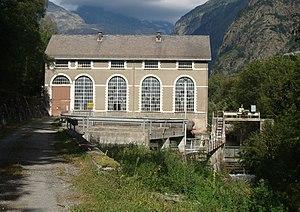
L'usine hydro-électrique de Saint-Maurice-en-Valgodemard, vue de la route d'accès.
Saint-Maurice-en-Valgodemard est une commune française située dans le département des Hautes-Alpes en région Provence-Alpes-Côte d'Azur.